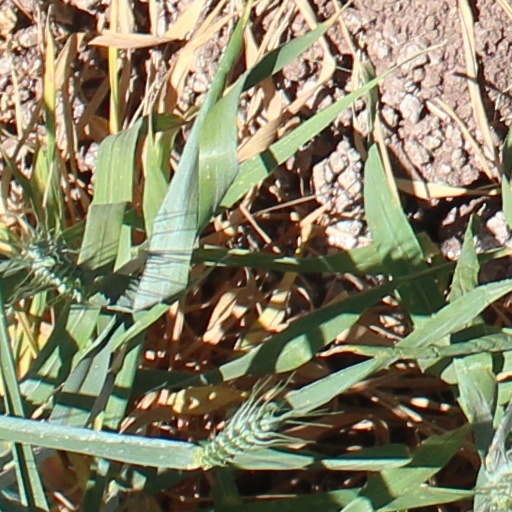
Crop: wheat